The Virginity Hit

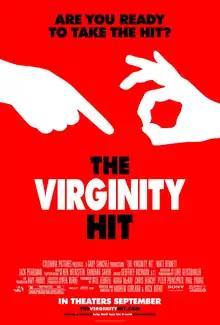
Theatrical release poster

The Virginity Hit is a 2010 American found-footage comedy film directed by Huck Botko and Andrew Gurland, produced by Adam McKay and Will Ferrell, and starring Matt Bennett, Zack Pearlman, Jacob Davich, Justin Kline and Nicole Weaver. The film itself is a series of videos on a teenager's attempt to lose his virginity, being recorded from cell phones to video cameras. Most of the cast used their own names for their characters.